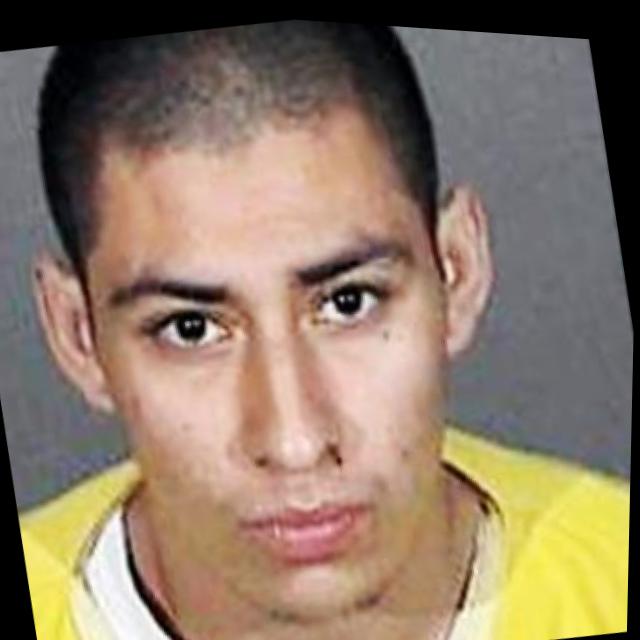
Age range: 13-20